Station wagon

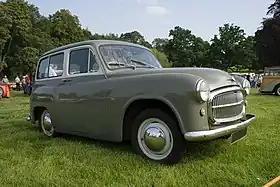
1954–1957 Hillman Husky

Early estate cars were after-market conversions, with the new bodywork using a wooden frame and either steel or wooden panels. These wooden-bodied cars, produced until the 1960s, were among the most expensive vehicles. Since the 1930s, the term shooting-brake (originally a term for hunting vehicles) has been an alternative, if now rarely used, to the term for estates in the UK.